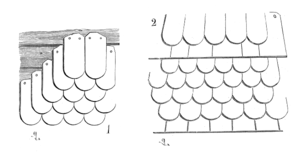
L'ardoise est un petit élément de couverture des bâtiments, façonné par débit et fente de certains schistes fins dits ardoisiers.